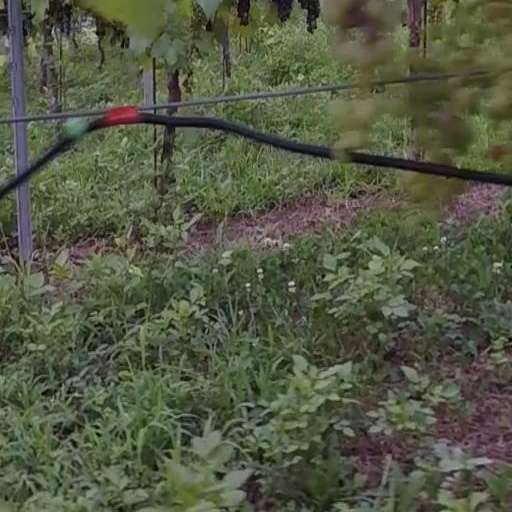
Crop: grape